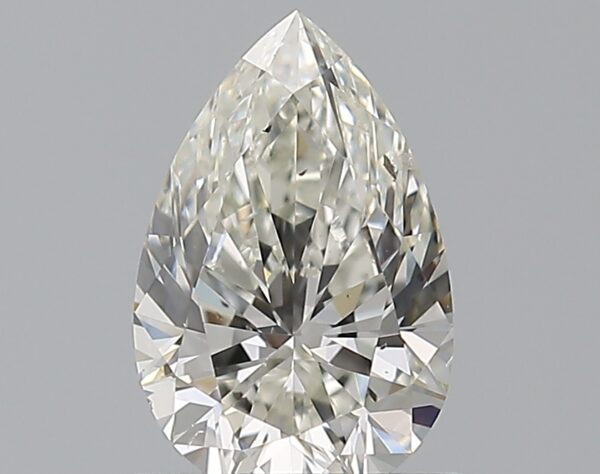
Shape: pear
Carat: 0.7
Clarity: SI2
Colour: I
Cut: EX
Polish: EX
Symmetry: VG
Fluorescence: N
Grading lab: GIA
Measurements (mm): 7.53 x 4.91 x 3.12